History of Indian influence on Southeast Asia

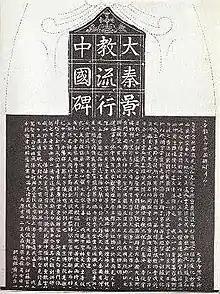
The Xi'an Stele, created in 781, describes the introduction of Christianity to China

Richard Foltz, Xinru Liu, and others have described how trading activities along the Silk Road over many centuries facilitated the transmission not just of goods but also ideas and culture, notably in the area of religions. Zoroastrianism, Judaism, Buddhism, Christianity, Manichaeism, and Islam all spread across Eurasia through trade networks that were tied to specific religious communities and their institutions. Notably, established Buddhist monasteries along the Silk Road offered a haven, as well as a new religion for foreigners.